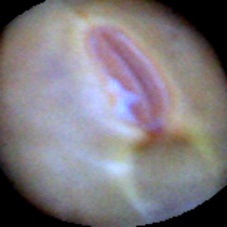
Label: Intact